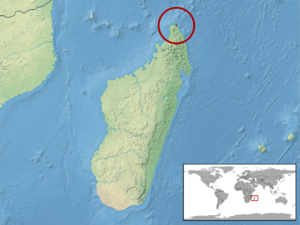
Paracontias fasika est une espèce de sauriens de la famille des Scincidae.